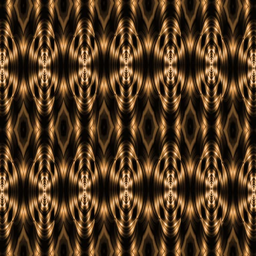
gold abstraction on the black background